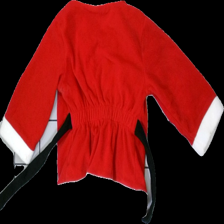
View: back
Type: Top
Category: Children
Brand: Missing
Colors: White, Red
Material: 100% polyester
Cut: Regular
Size: 98
Season: All
Stains: Major
Price range: <50
Recommended usage: Export
Description: washed out